William H. Mumler

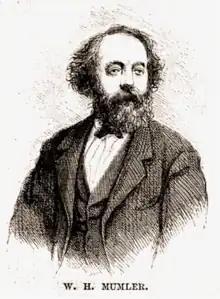
A May 1869 engraving illustration of Mumler in "Harper's Magazine"

William H. Mumler (1832–1884) was an American spirit photographer who worked in New York City and Boston. His first spirit photograph was apparently an accident—a self-portrait which, when developed, also revealed the "spirit" of his deceased cousin. Mumler then left his job as an engraver to pursue spirit photography full-time, taking advantage of the large number of people who had lost relatives in the American Civil War. His two most famous images are the photograph of Mary Todd Lincoln with the ghost of her husband Abraham Lincoln and the portrait of Master Herrod, a medium, with three spirit guides. Mumler was eventually taken to court and tried for fraud and larceny. Noted showman P. T. Barnum testified against him. He was later acquitted by a judge, and his photography career continued.